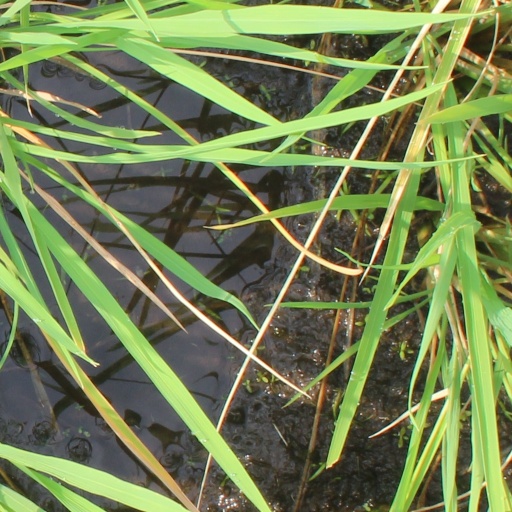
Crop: rice